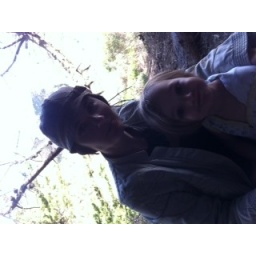
Lunch in a house of trees